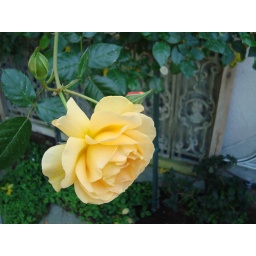
yellow rose by window